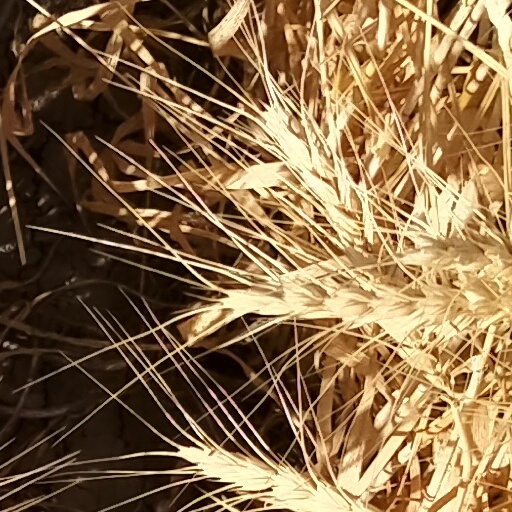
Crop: wheat